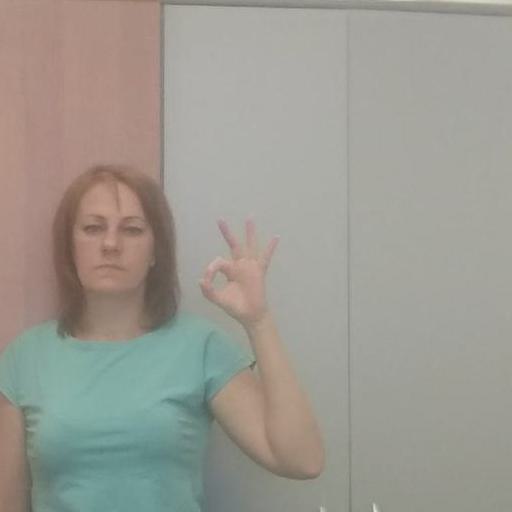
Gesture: ok